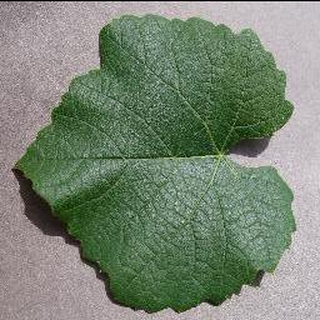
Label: healthy_grape